National Register of Historic Places listings in DeWitt County, Texas

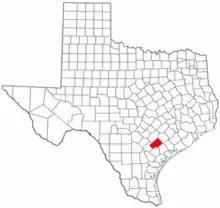
Location of DeWitt County in Texas

This is intended to be a complete list of properties and districts listed on the National Register of Historic Places in DeWitt County, Texas. There are five districts and 55 individual properties listed on the National Register in the county. Ten individually listed properties are Recorded Texas Historic Landmarks including one that is also a State Antiquities Landmark. Two districts contain several more Recorded Texas Historic Landmarks.